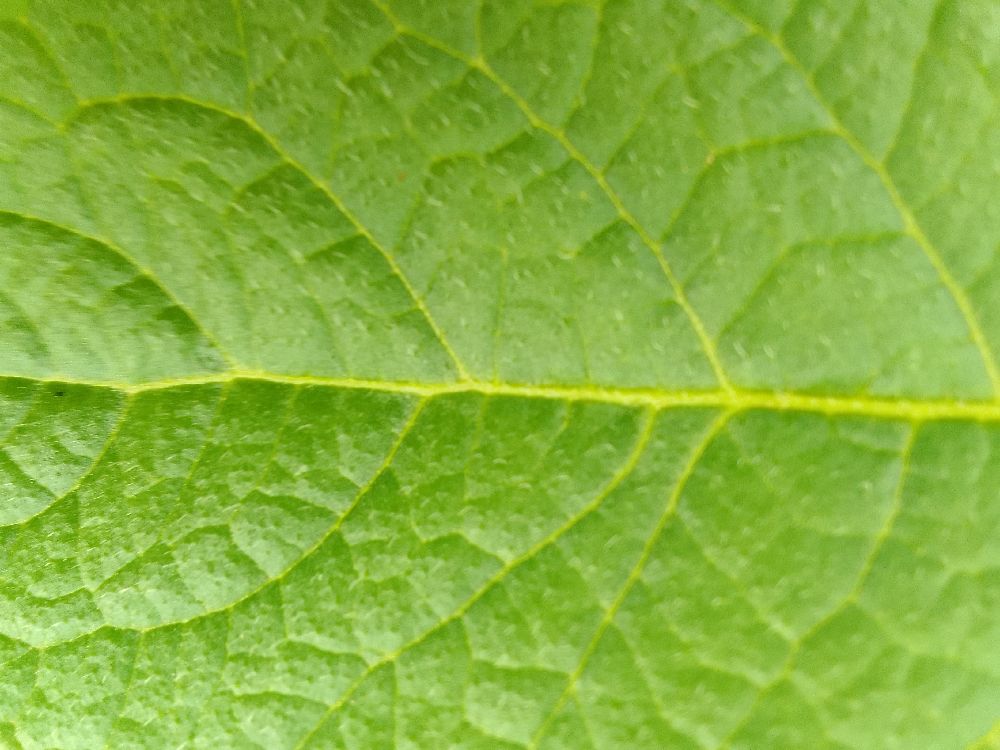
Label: Healthy